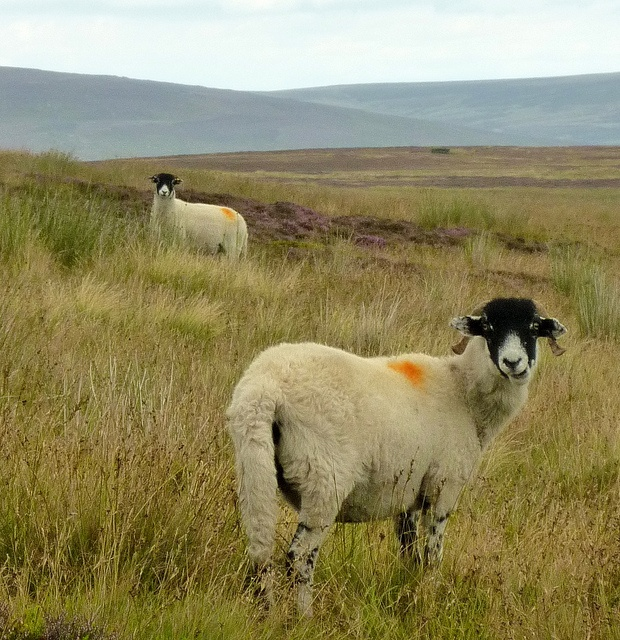
Some sheep are walking in the high grass and posing for a picture.
Two animals standing in a grassy open field.
A white sheep standing on top of a lush green field.
Two marked sheep standing in a grassy field.
Sheep with an orange dot on his back standing in a field.